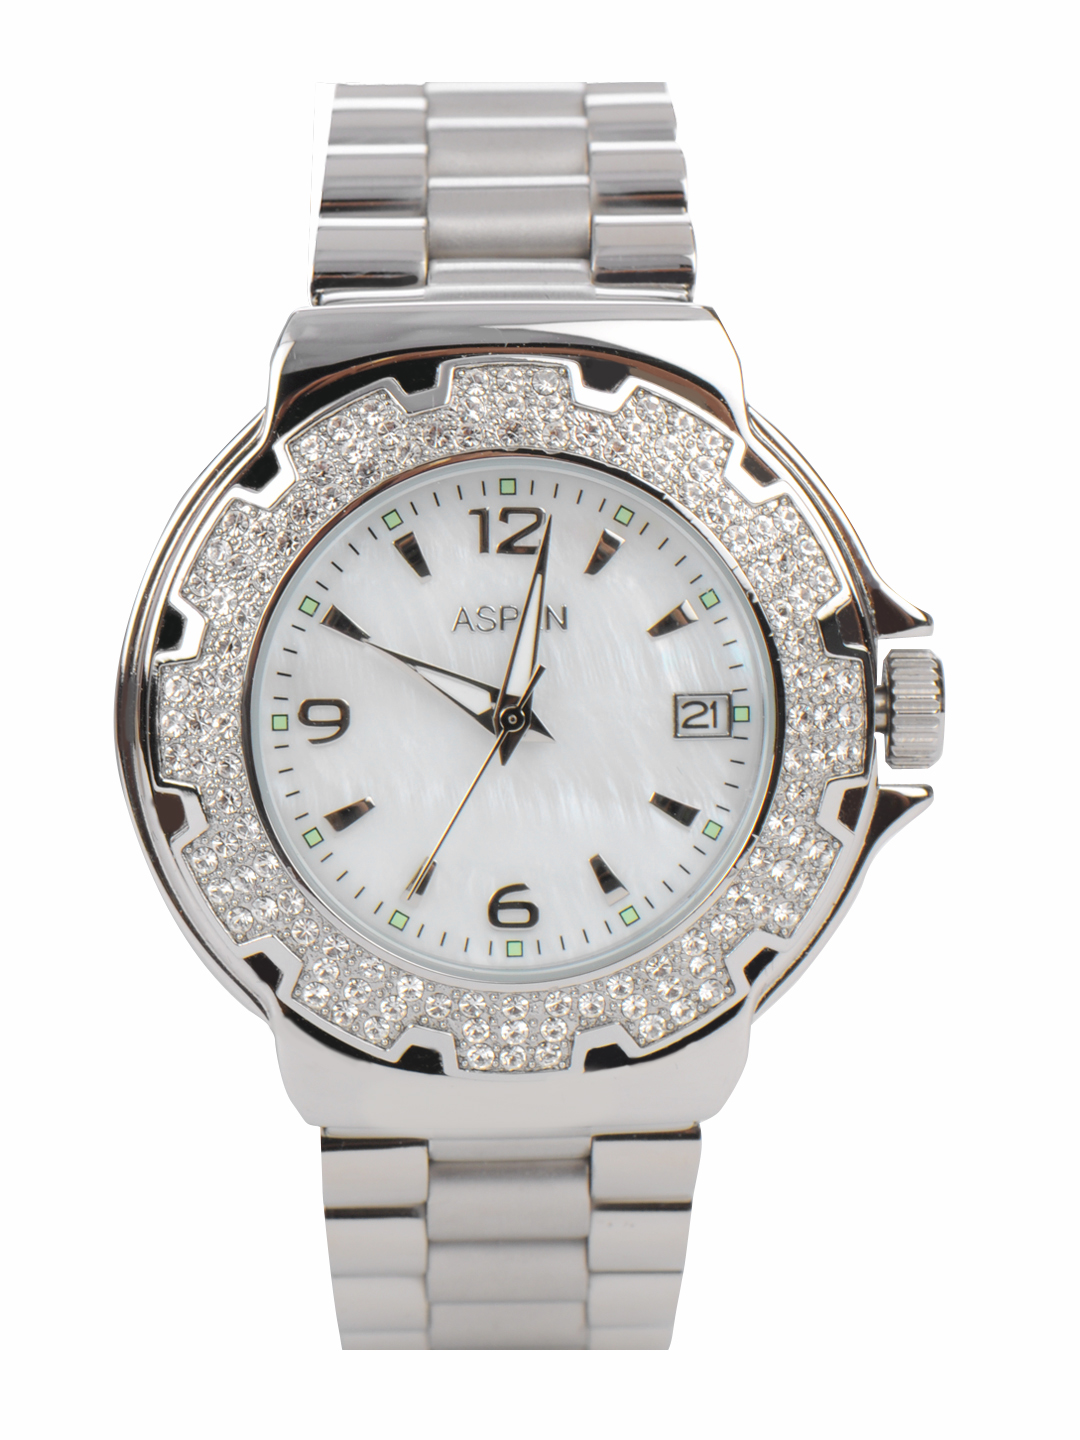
Aspen Women Mother Of Pearl Dial Watch AP1193
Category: Accessories / Watches / Watches
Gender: Women
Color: White
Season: Summer 2017
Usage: Casual